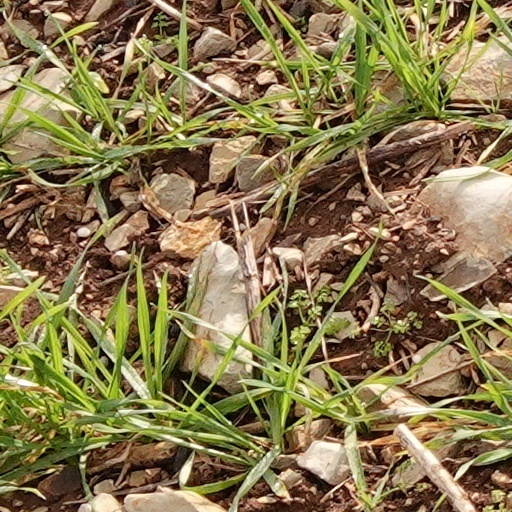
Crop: wheat